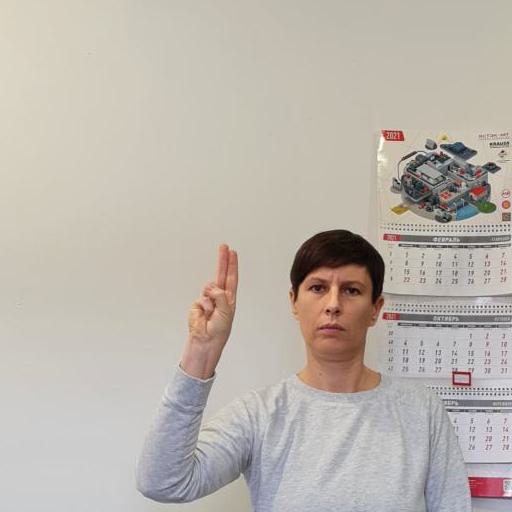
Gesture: two_up